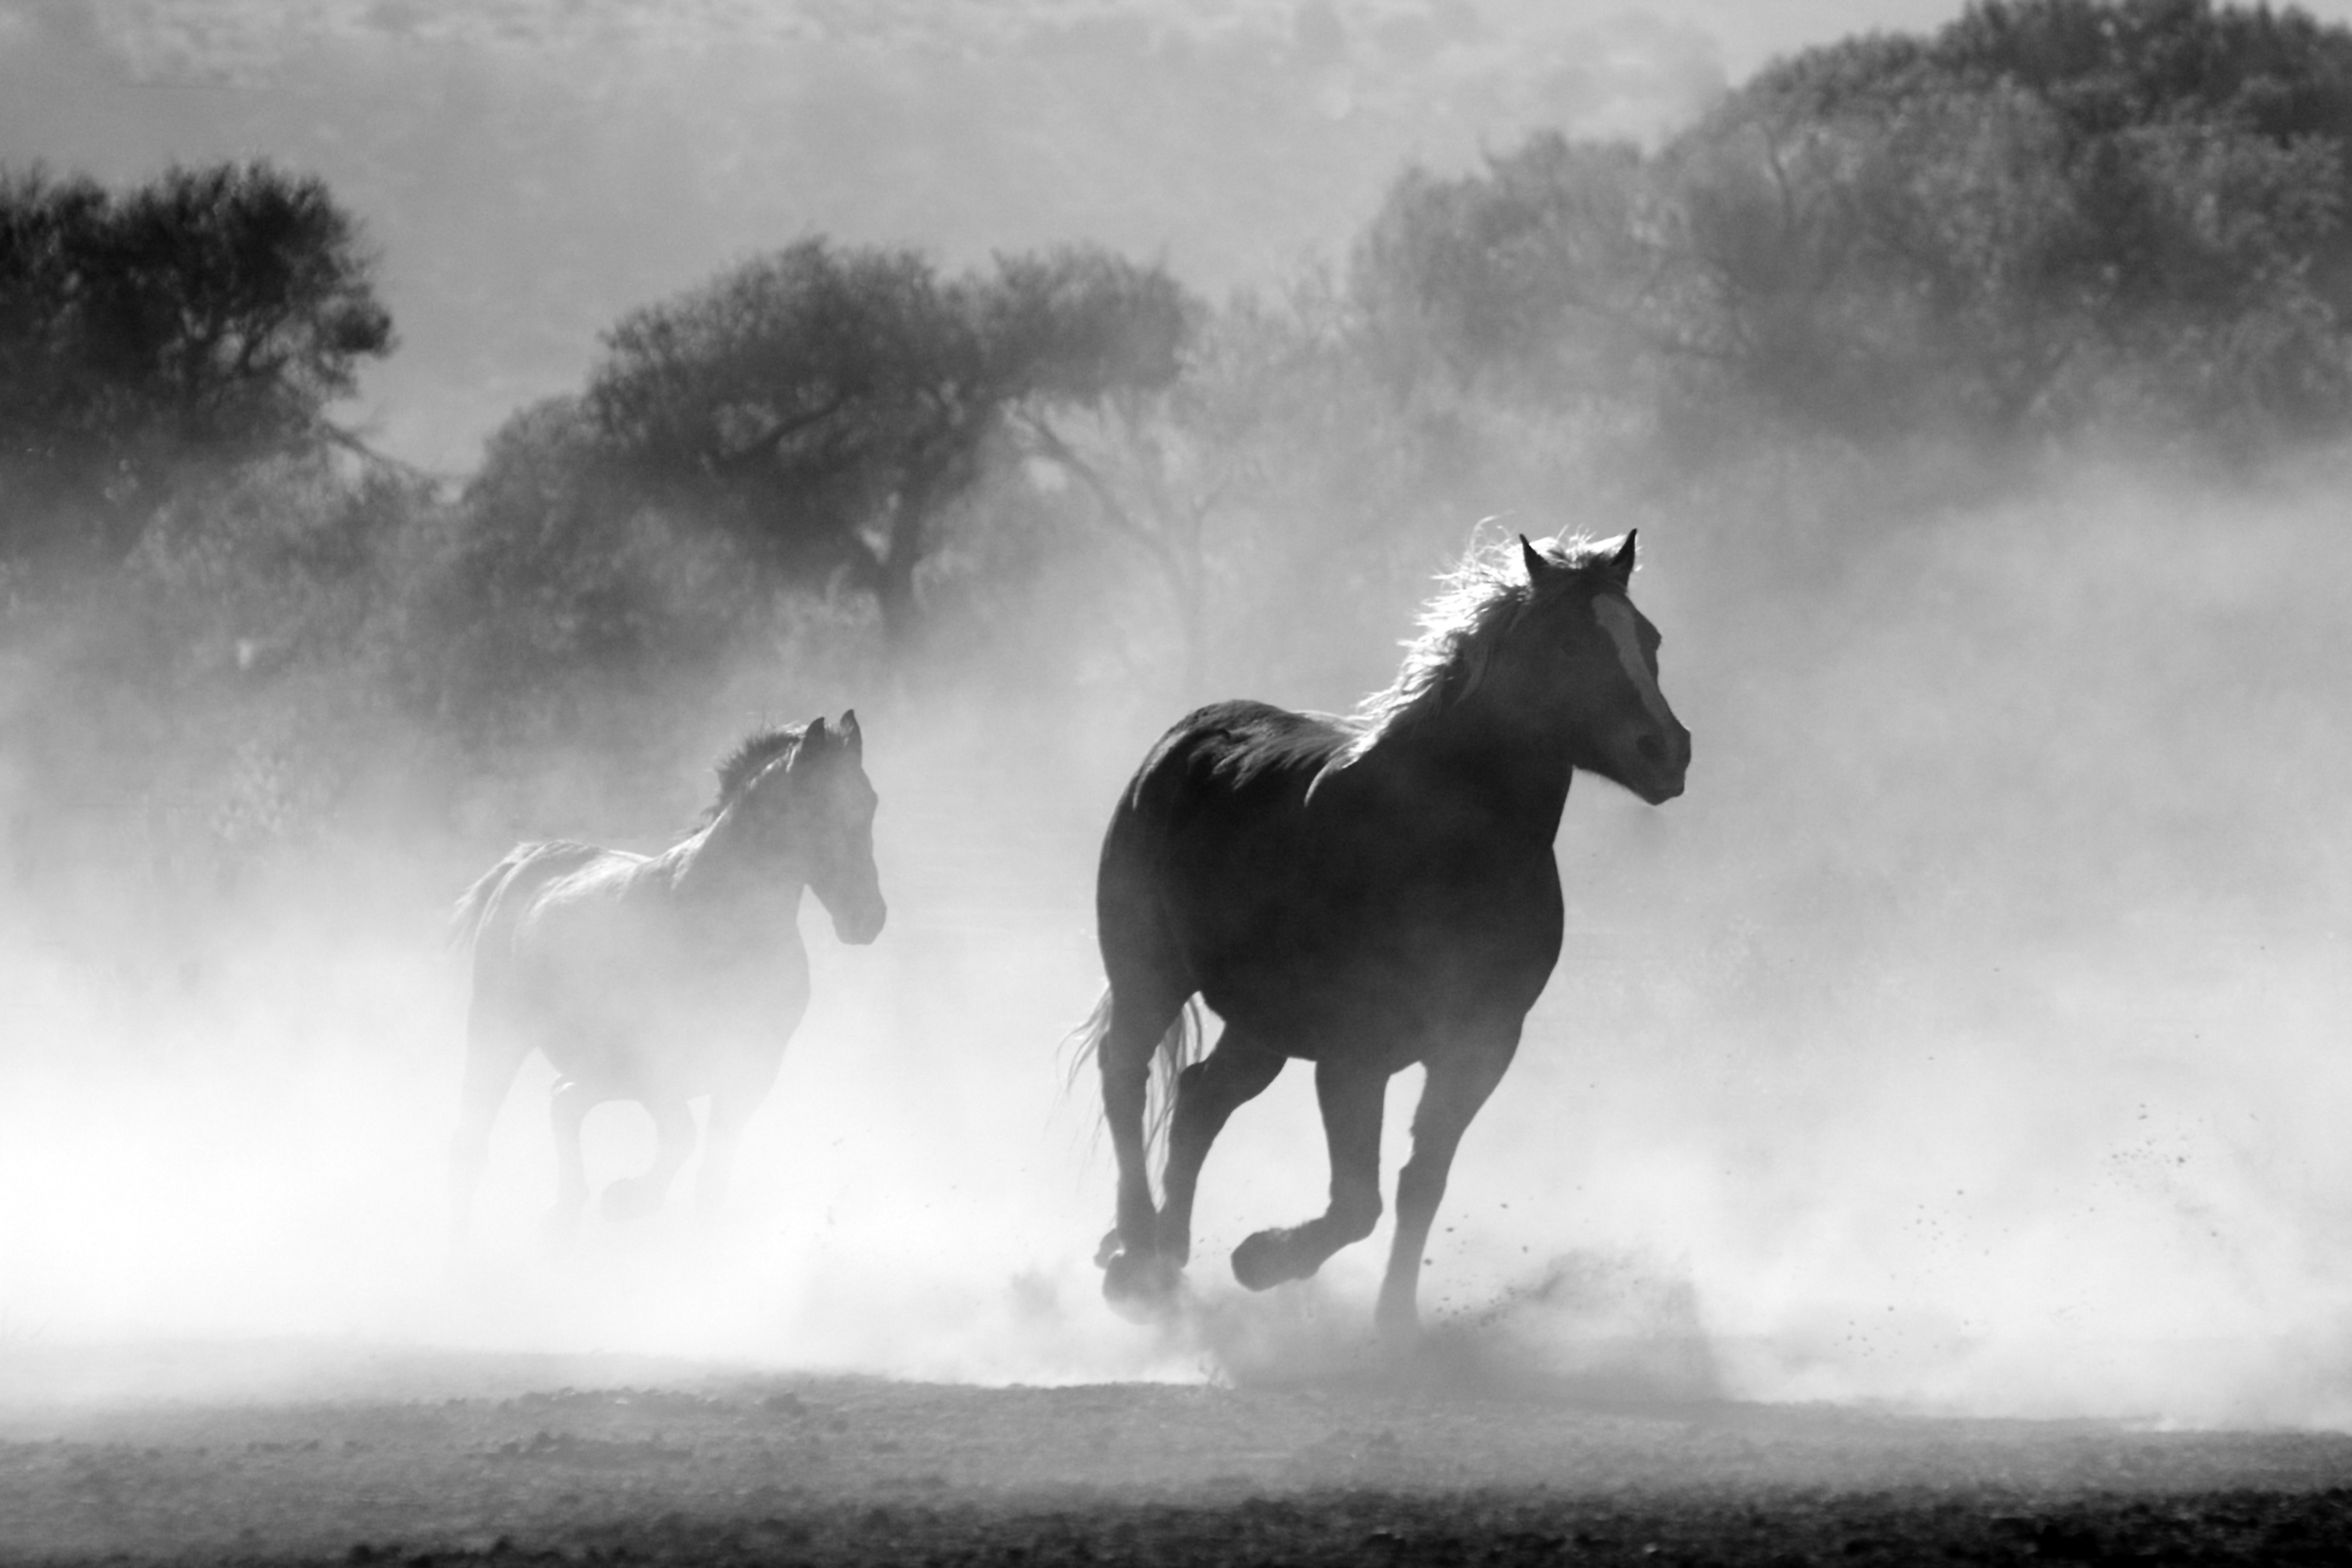
nature, black and white, fog, mist, animal, motion, wild, herd, horse, weather, stallion, mane, freedom, monochrome, equine, fastest, gallop, monochrome photography, atmospheric phenomenon, horse like mammal, mustang horse